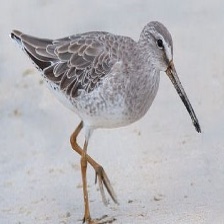
Species: SHORT BILLED DOWITCHER
Scientific name: LIMNODROMUS GRISEUS